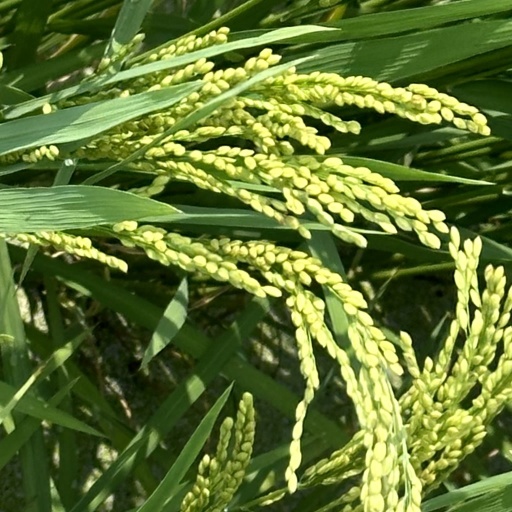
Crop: rice